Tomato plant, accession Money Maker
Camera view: tilt-top (135 deg); turntable rotation: 30 degrees
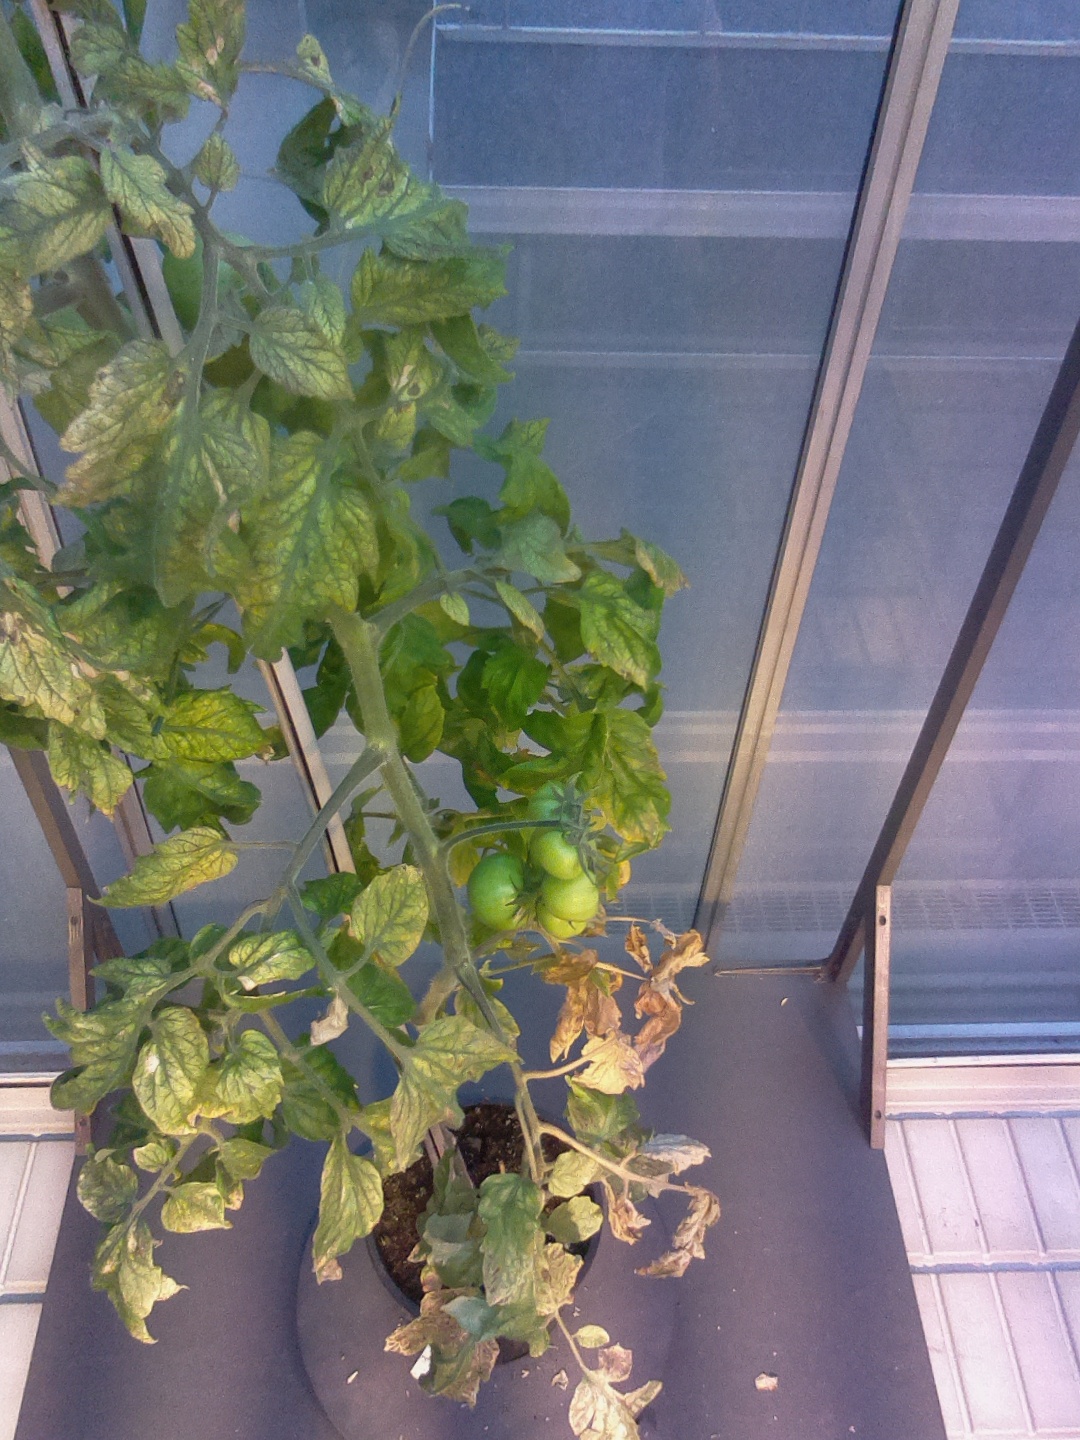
BBCH growth stage 78: 80% -90% of final fruit size